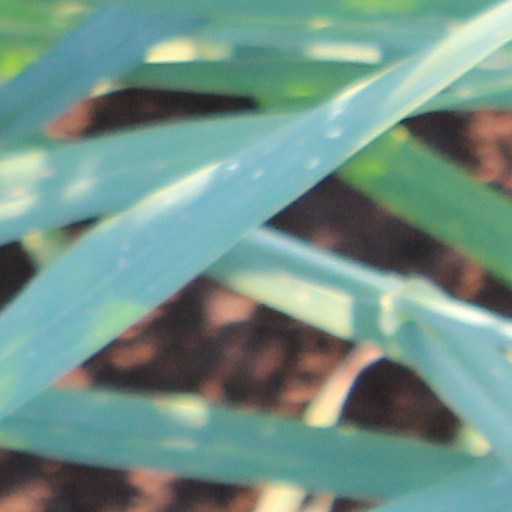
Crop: wheat